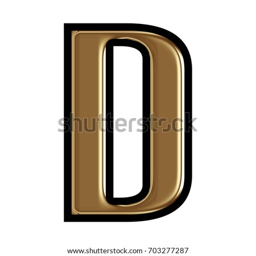
glossy metallic gold glass uppercase or person in a 3d illustration with a shiny reflective golden color metal surface and bold font style isolated on a white background with clipping path .